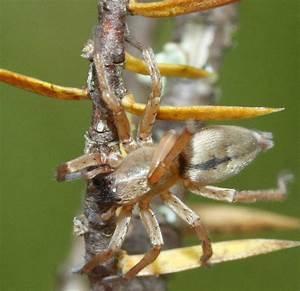
spider